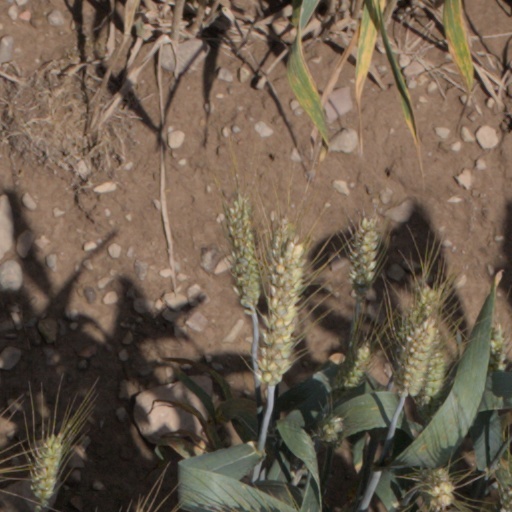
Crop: wheat